Catrin Finch

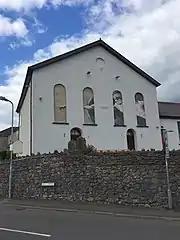
Acapela Studio, Pentyrch

Until 2017 Finch and her then husband Hywel Wigley jointly ran Acapela Studio, a recording facility and venue in a converted chapel in Pentyrch, near Cardiff.